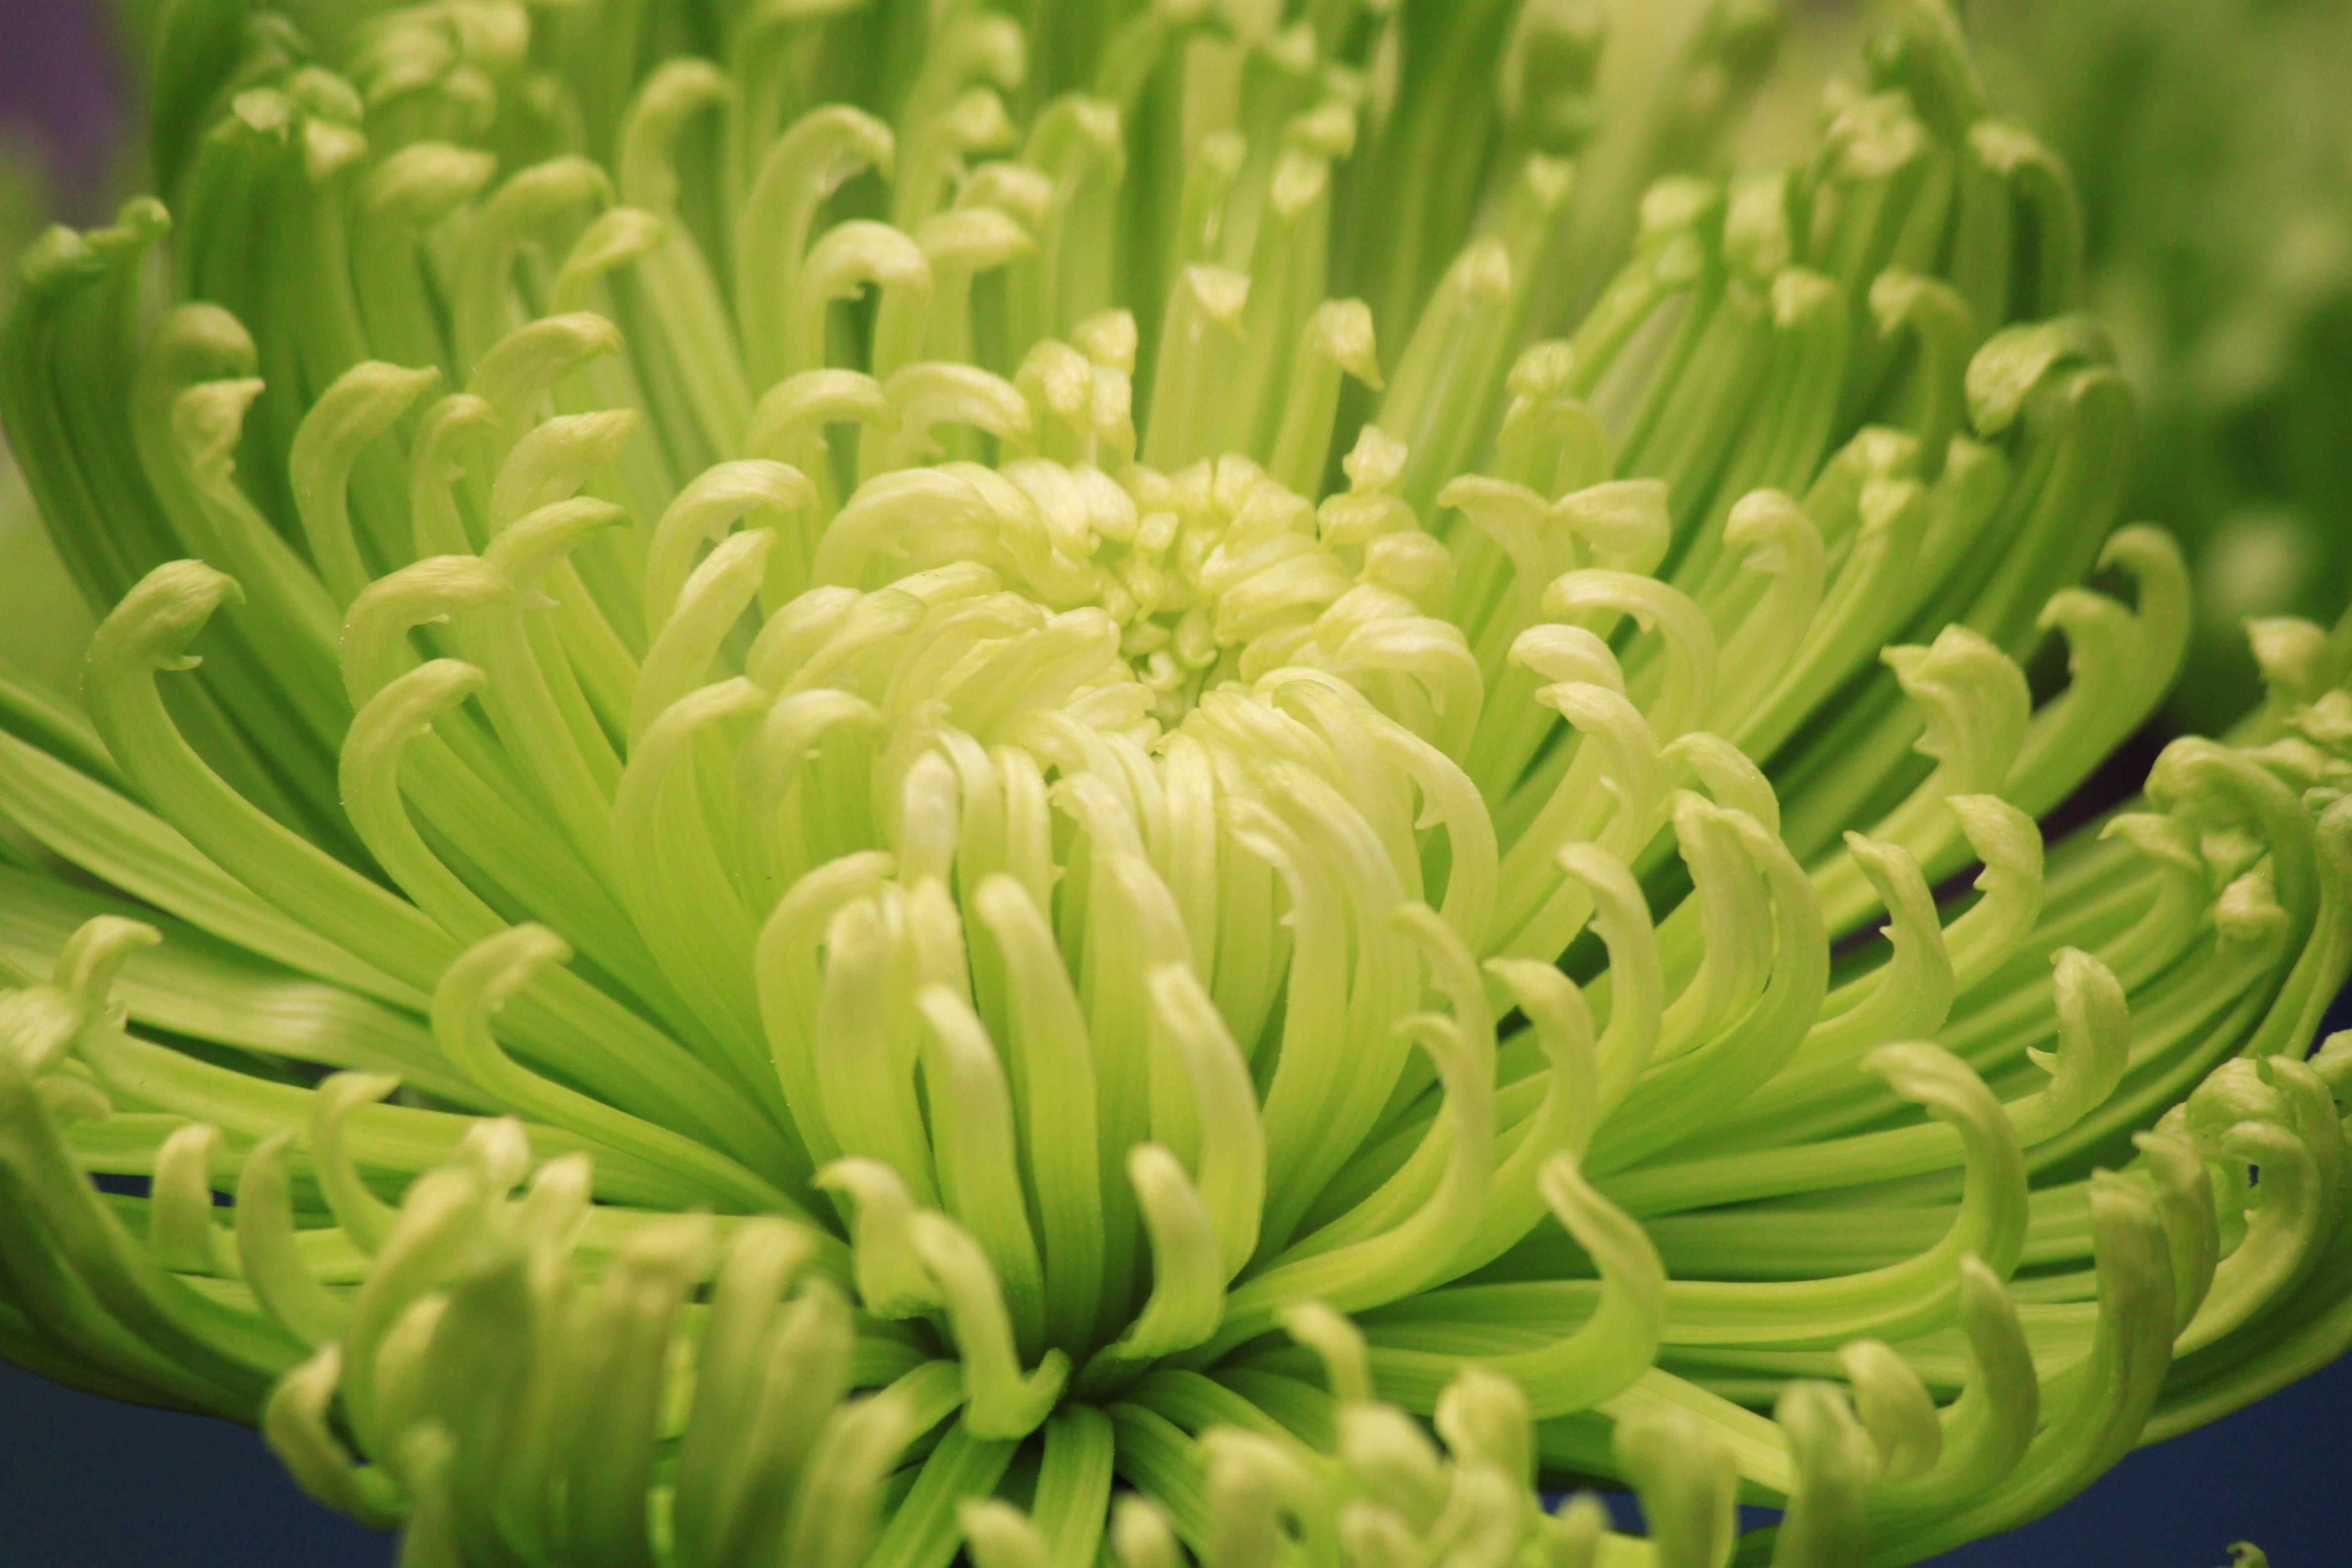
nature, growth, plant, flower, petal, bloom, floral, green, produce, color, macro, natural, fresh, botany, colorful, garden, flora, botanical, bright, mum, floristry, burst, macro photography, flowering plant, daisy family, plant stem, land plant, chrysanths